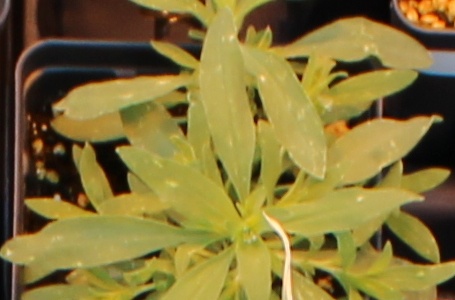
Label: Kochia